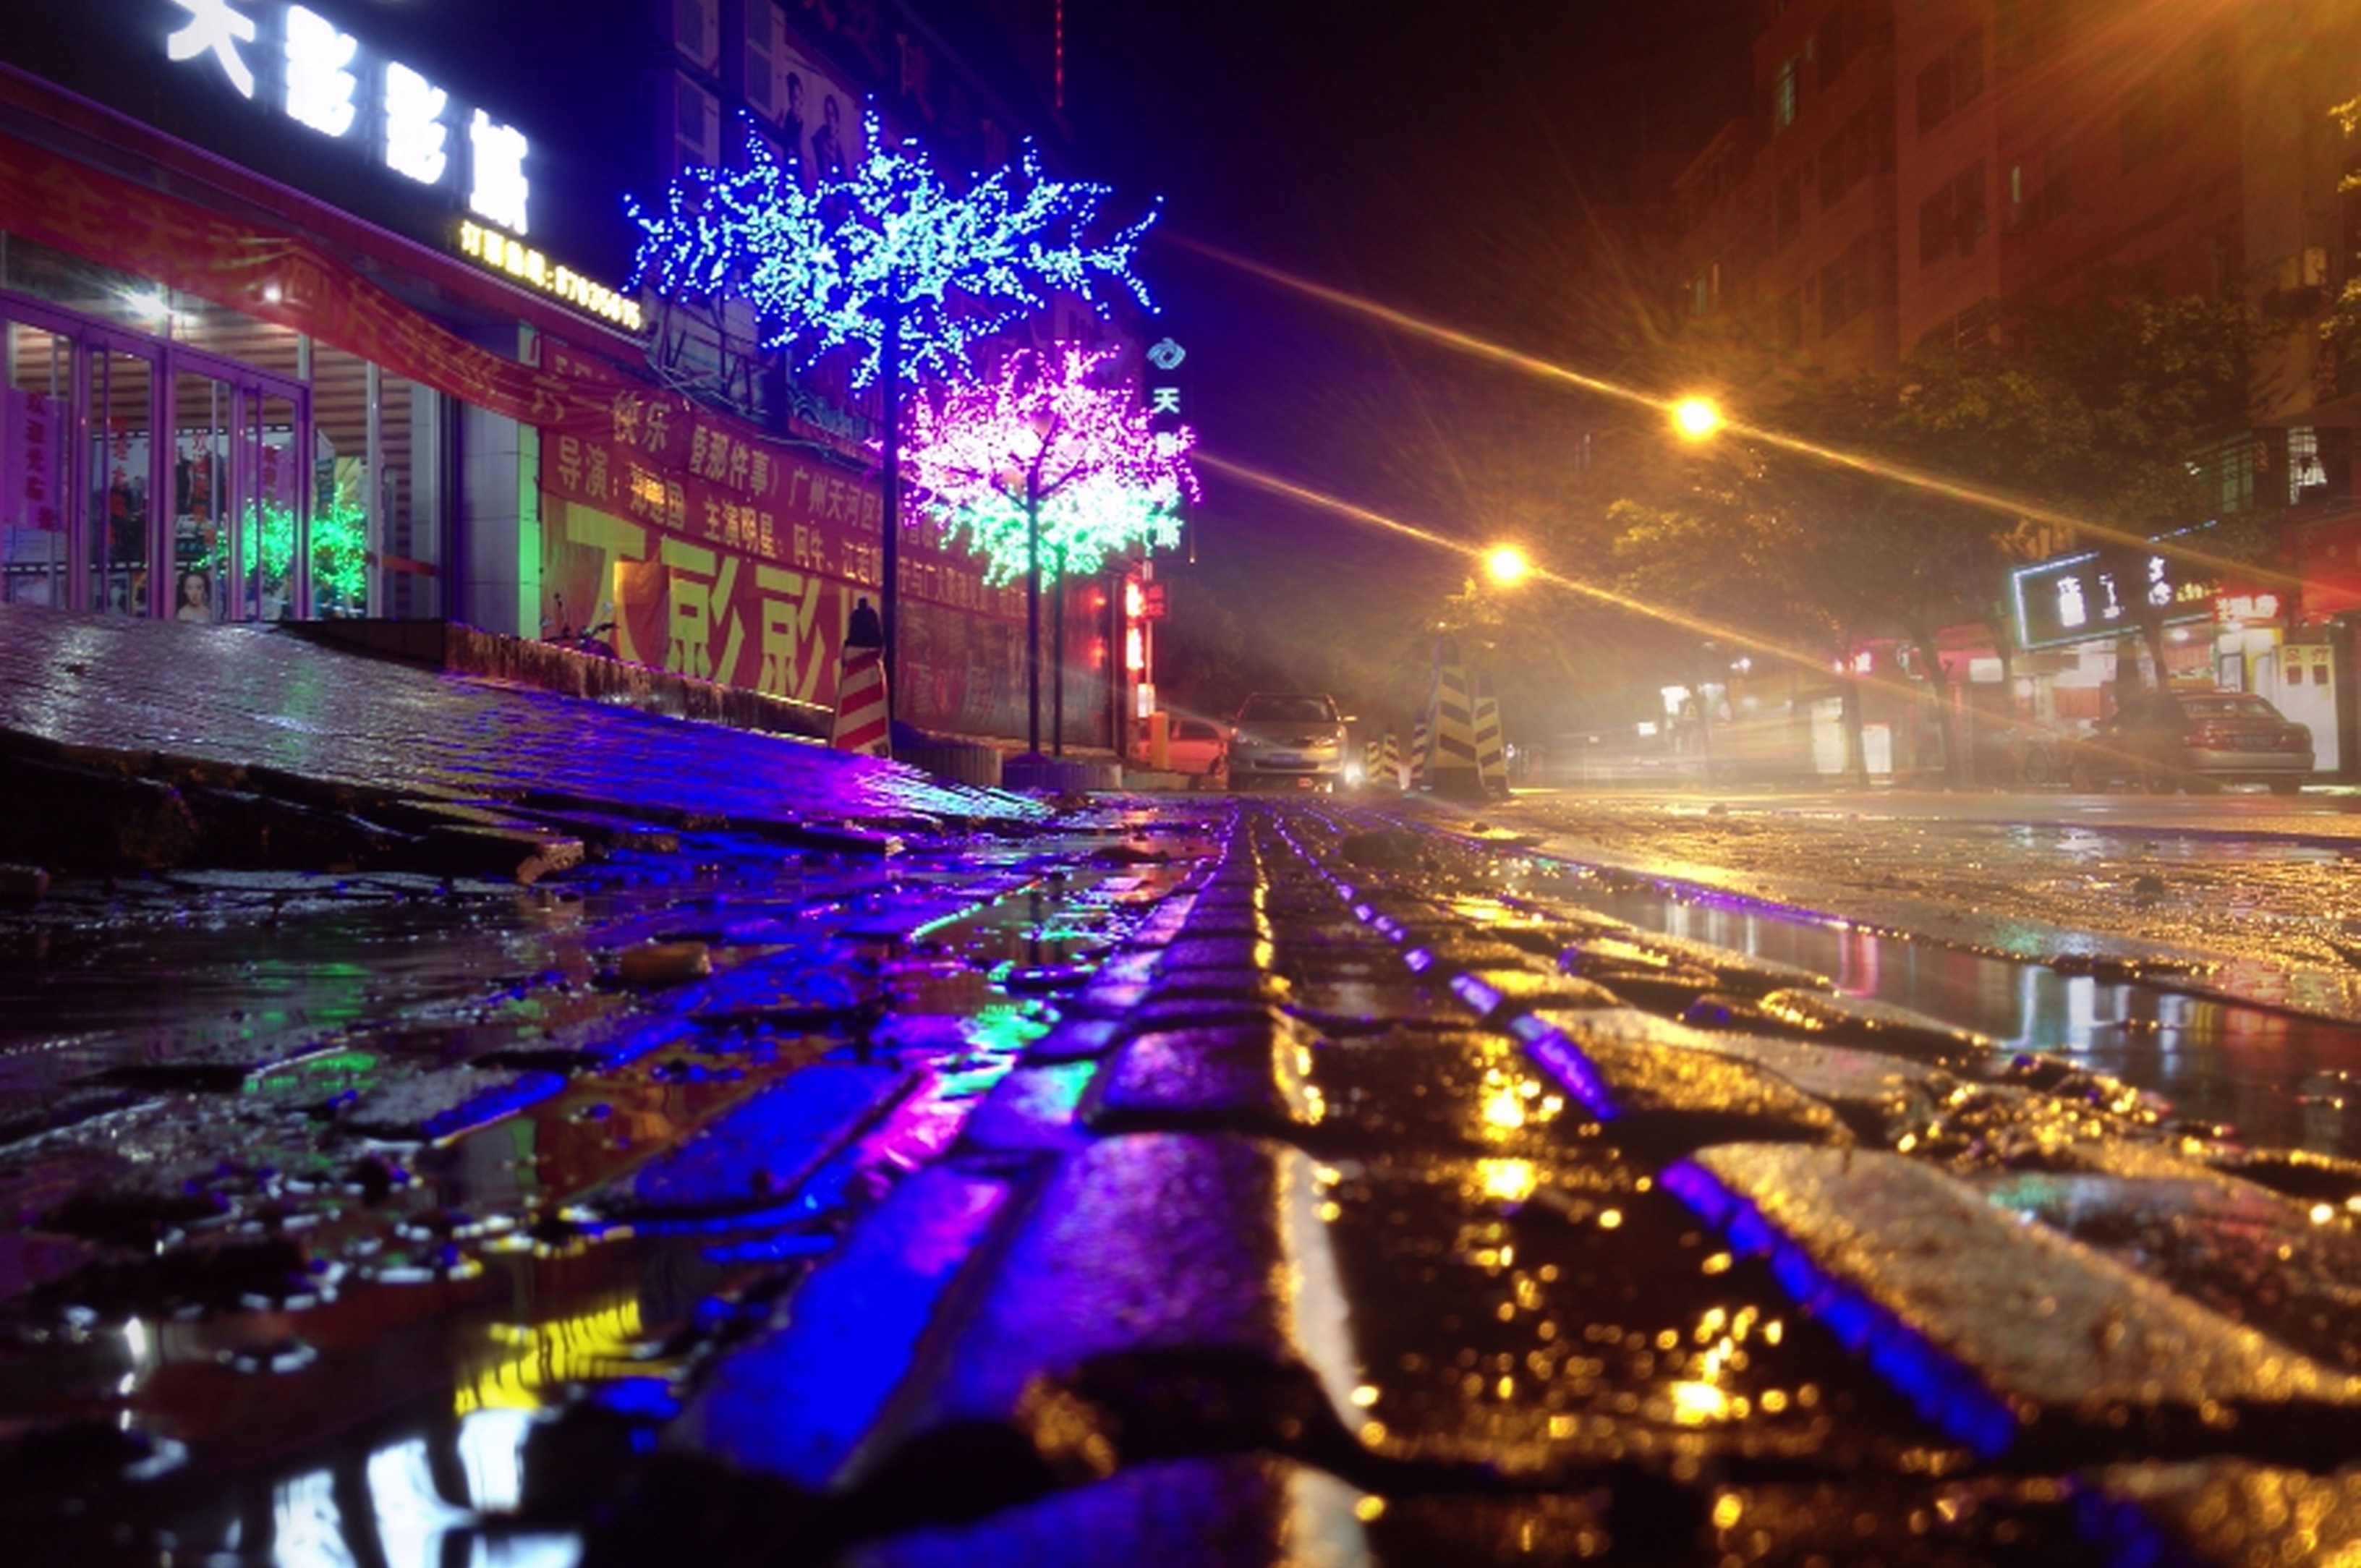
iphone, street, night, wet, cityscape, christmas decoration, rainy, canton, uploadedbyflickrmobile, nofilter, nightclub, christmas lights